Theater an der Ruhr

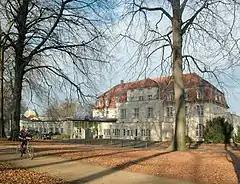
Theater an der Ruhr

Theater an der Ruhr is a theatre in Mulheim, North Rhine-Westphalia, Germany. It was founded in 1980 by Italian director Roberto Ciulli and dramaturge Helmut Schäfer as gGmbH in Mülheim an der Ruhr. The city of Mülheim also became a companion gGmbH. The theatre is subsidised with a budget of 3.6 million euros yearly to 50% and is financed to 50% by the income of the theatre. His draught means an artistic and economic alternative to the customary model of municipal stages.